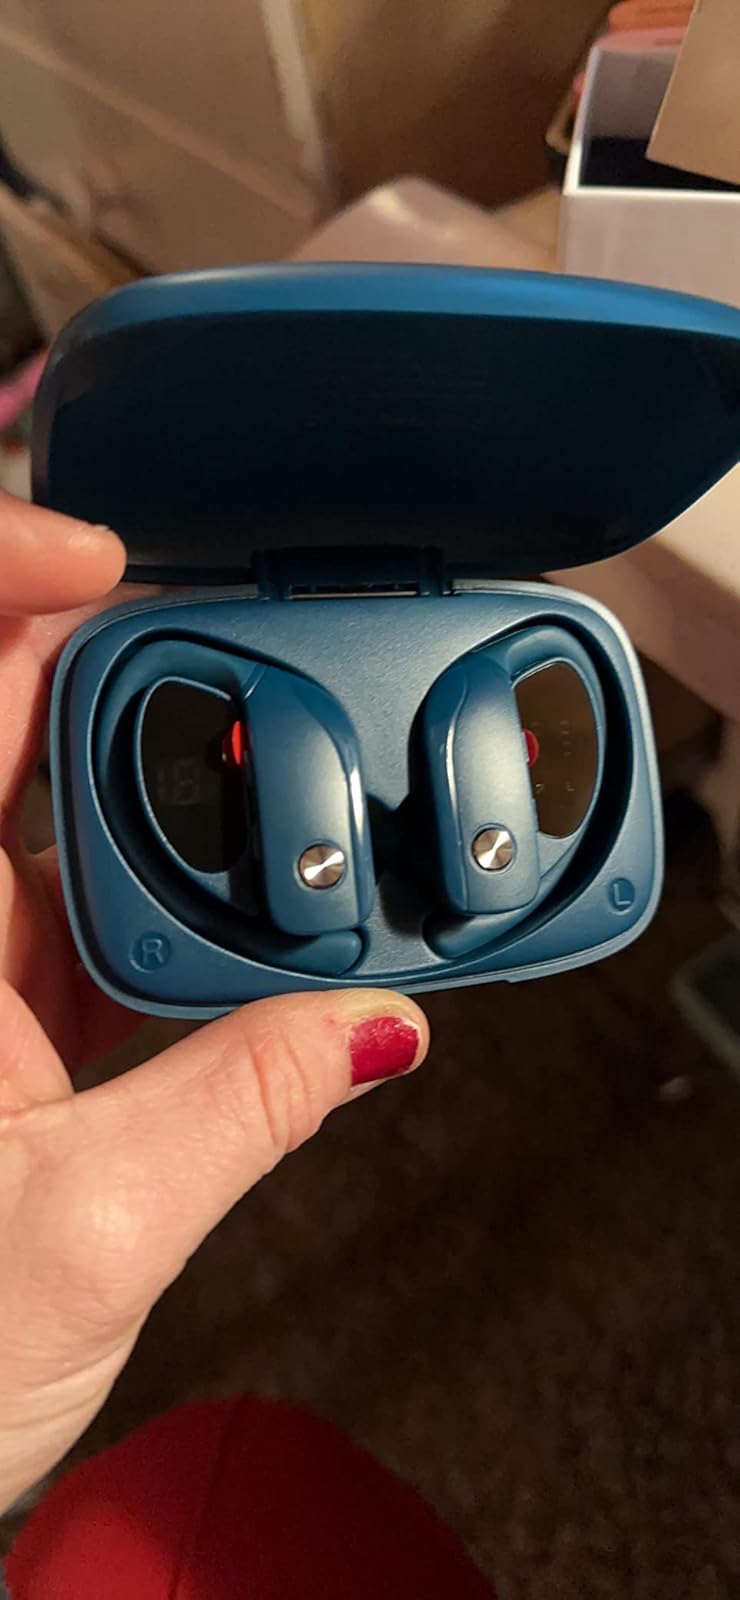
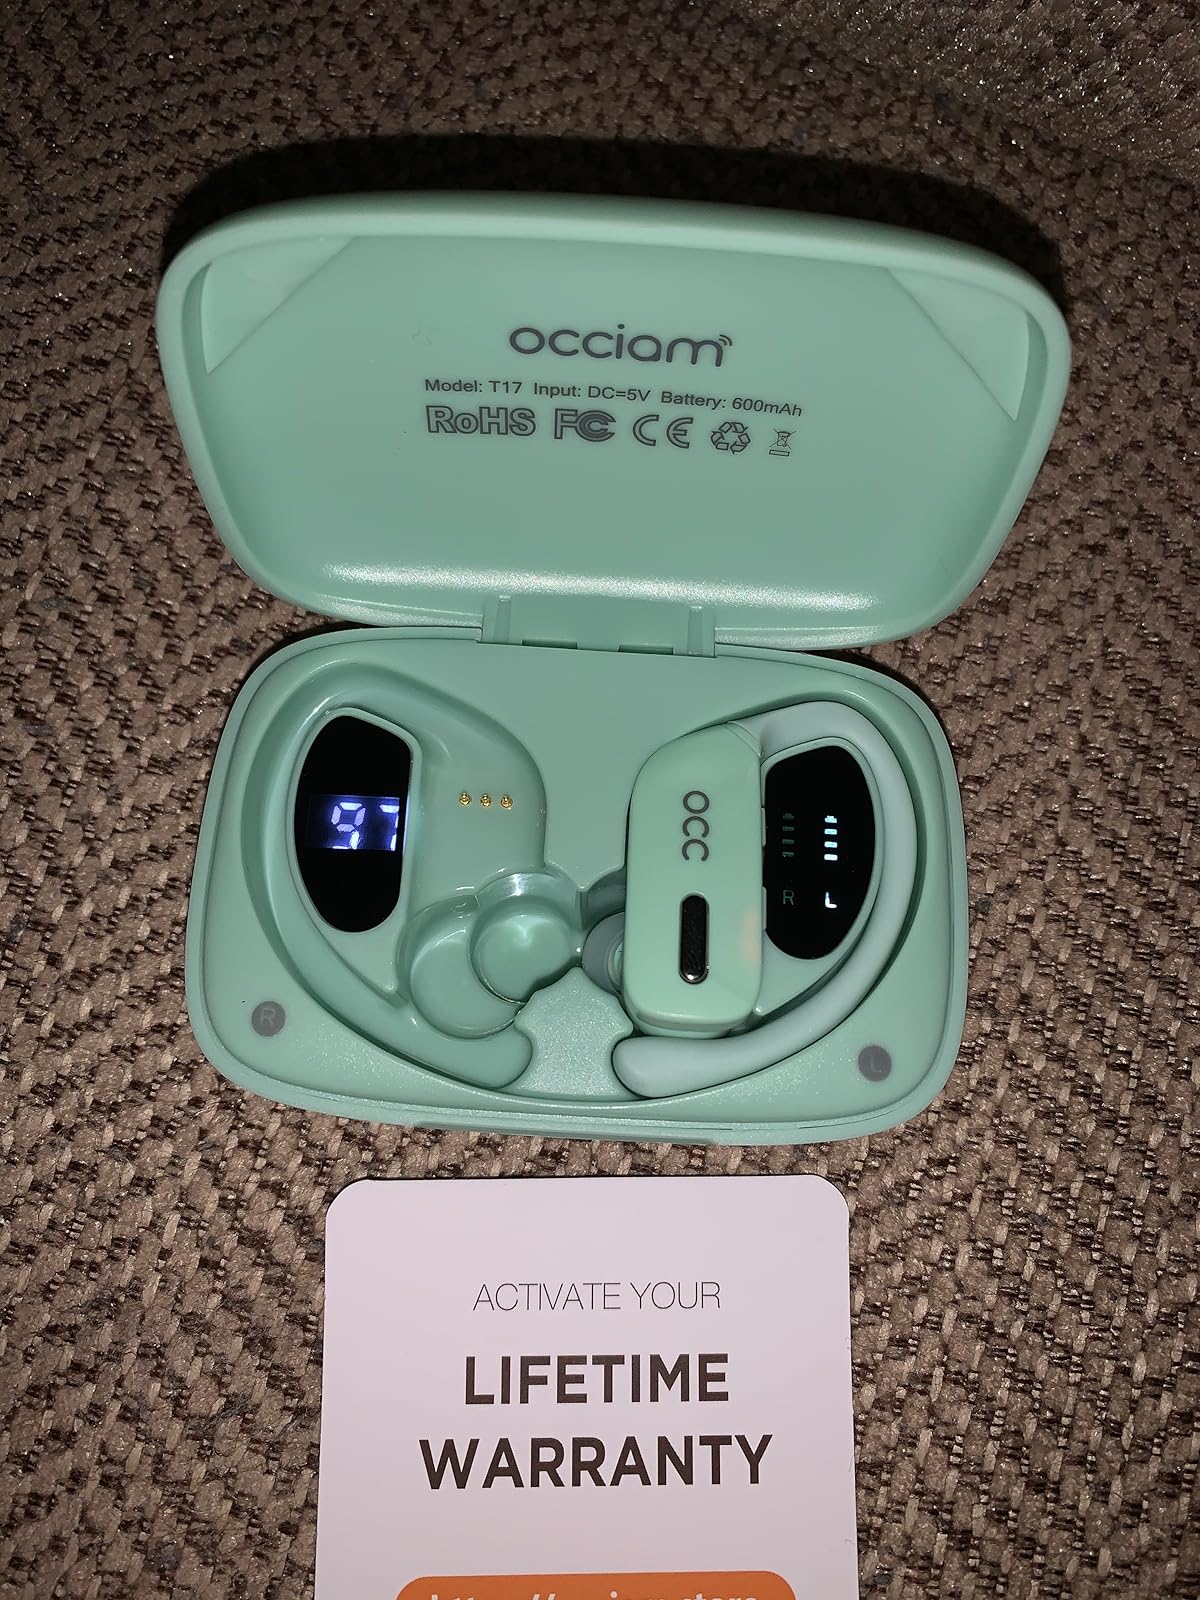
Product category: earbuds
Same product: no